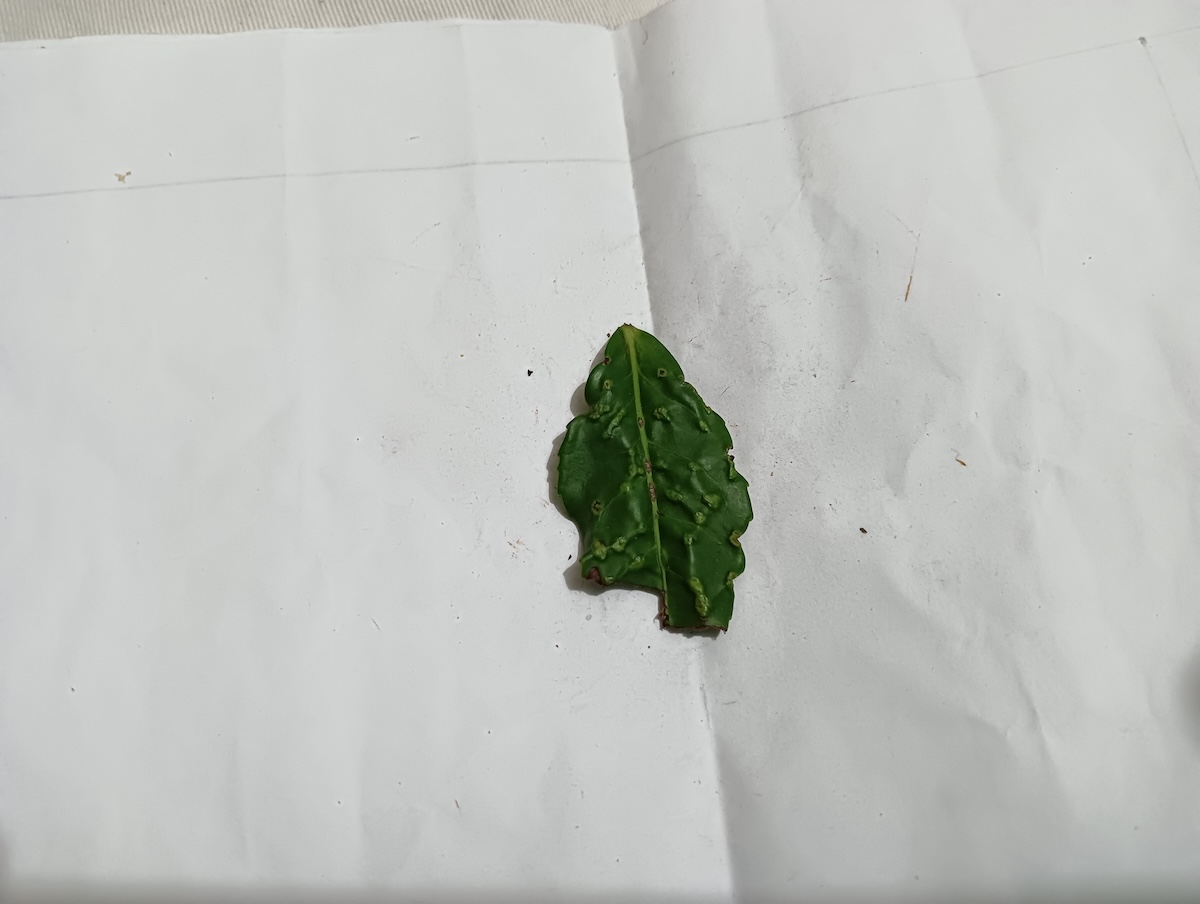
Label: Green mirid bug